Greece–Pakistan relations

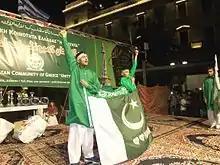
Pakistani migrant children pose for a ceremony in Athens, Greece.

The Greek architect and urban planner Constantinos Apostolou Doxiadis was the lead architect and planner of Islamabad.